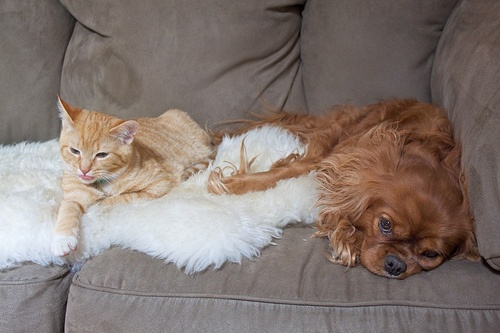
a dog and a cat laying on a couch near one another
A cat and a dog resting comfortably on a couch.
a dog lays next to a cat on a couch
A dog and a cat relax next to each other on a couch.
A cat and dog lying on a fur rug on a sofa.